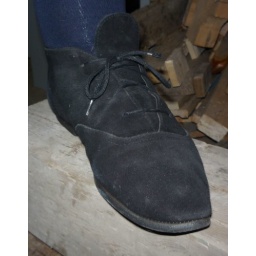
Kim black suede leather lace shoes wear by Lara